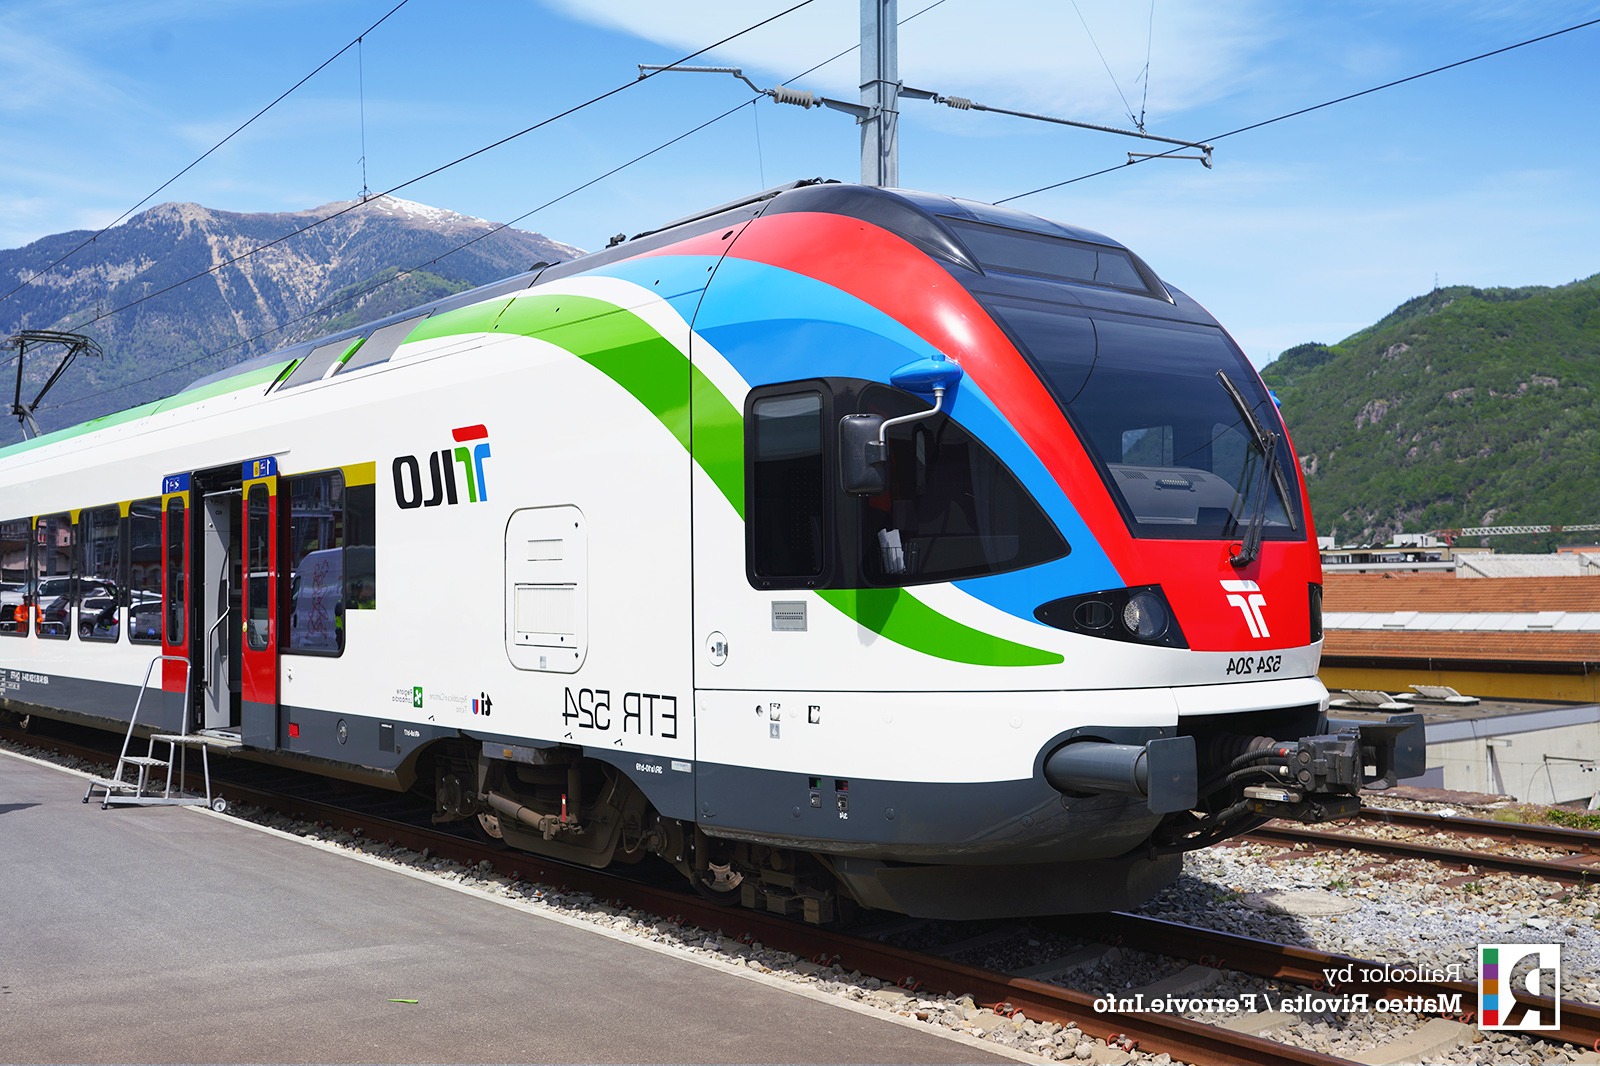
Vehicle type: Trains